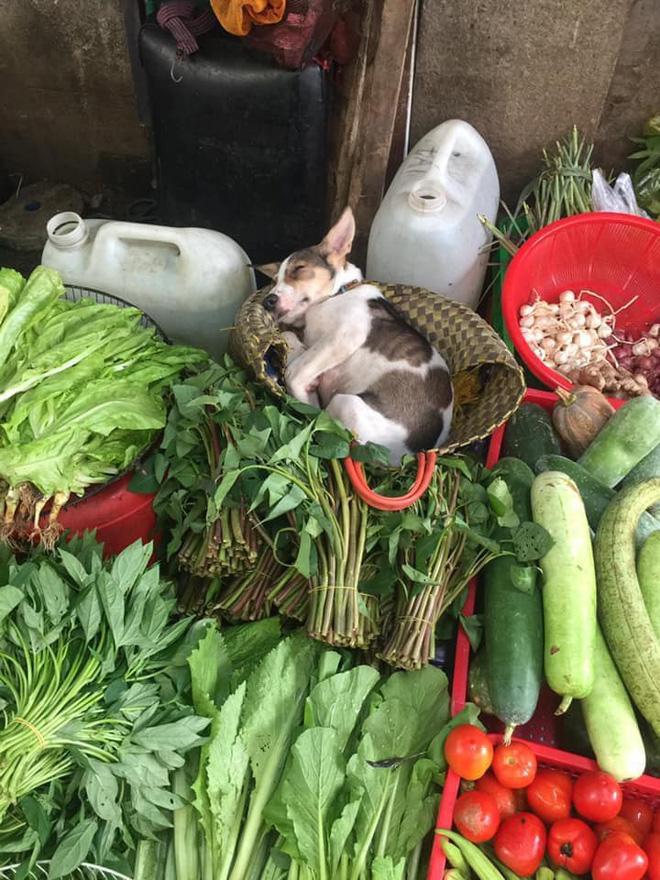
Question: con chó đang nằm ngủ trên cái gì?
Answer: cái giỏ